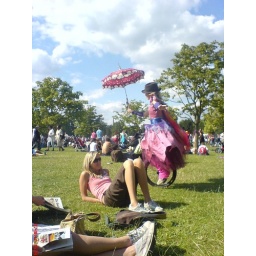
a girl in a 1 wheel bike